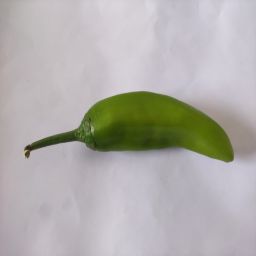
Crop: New Mexico Green Chile
Quality: Unripe